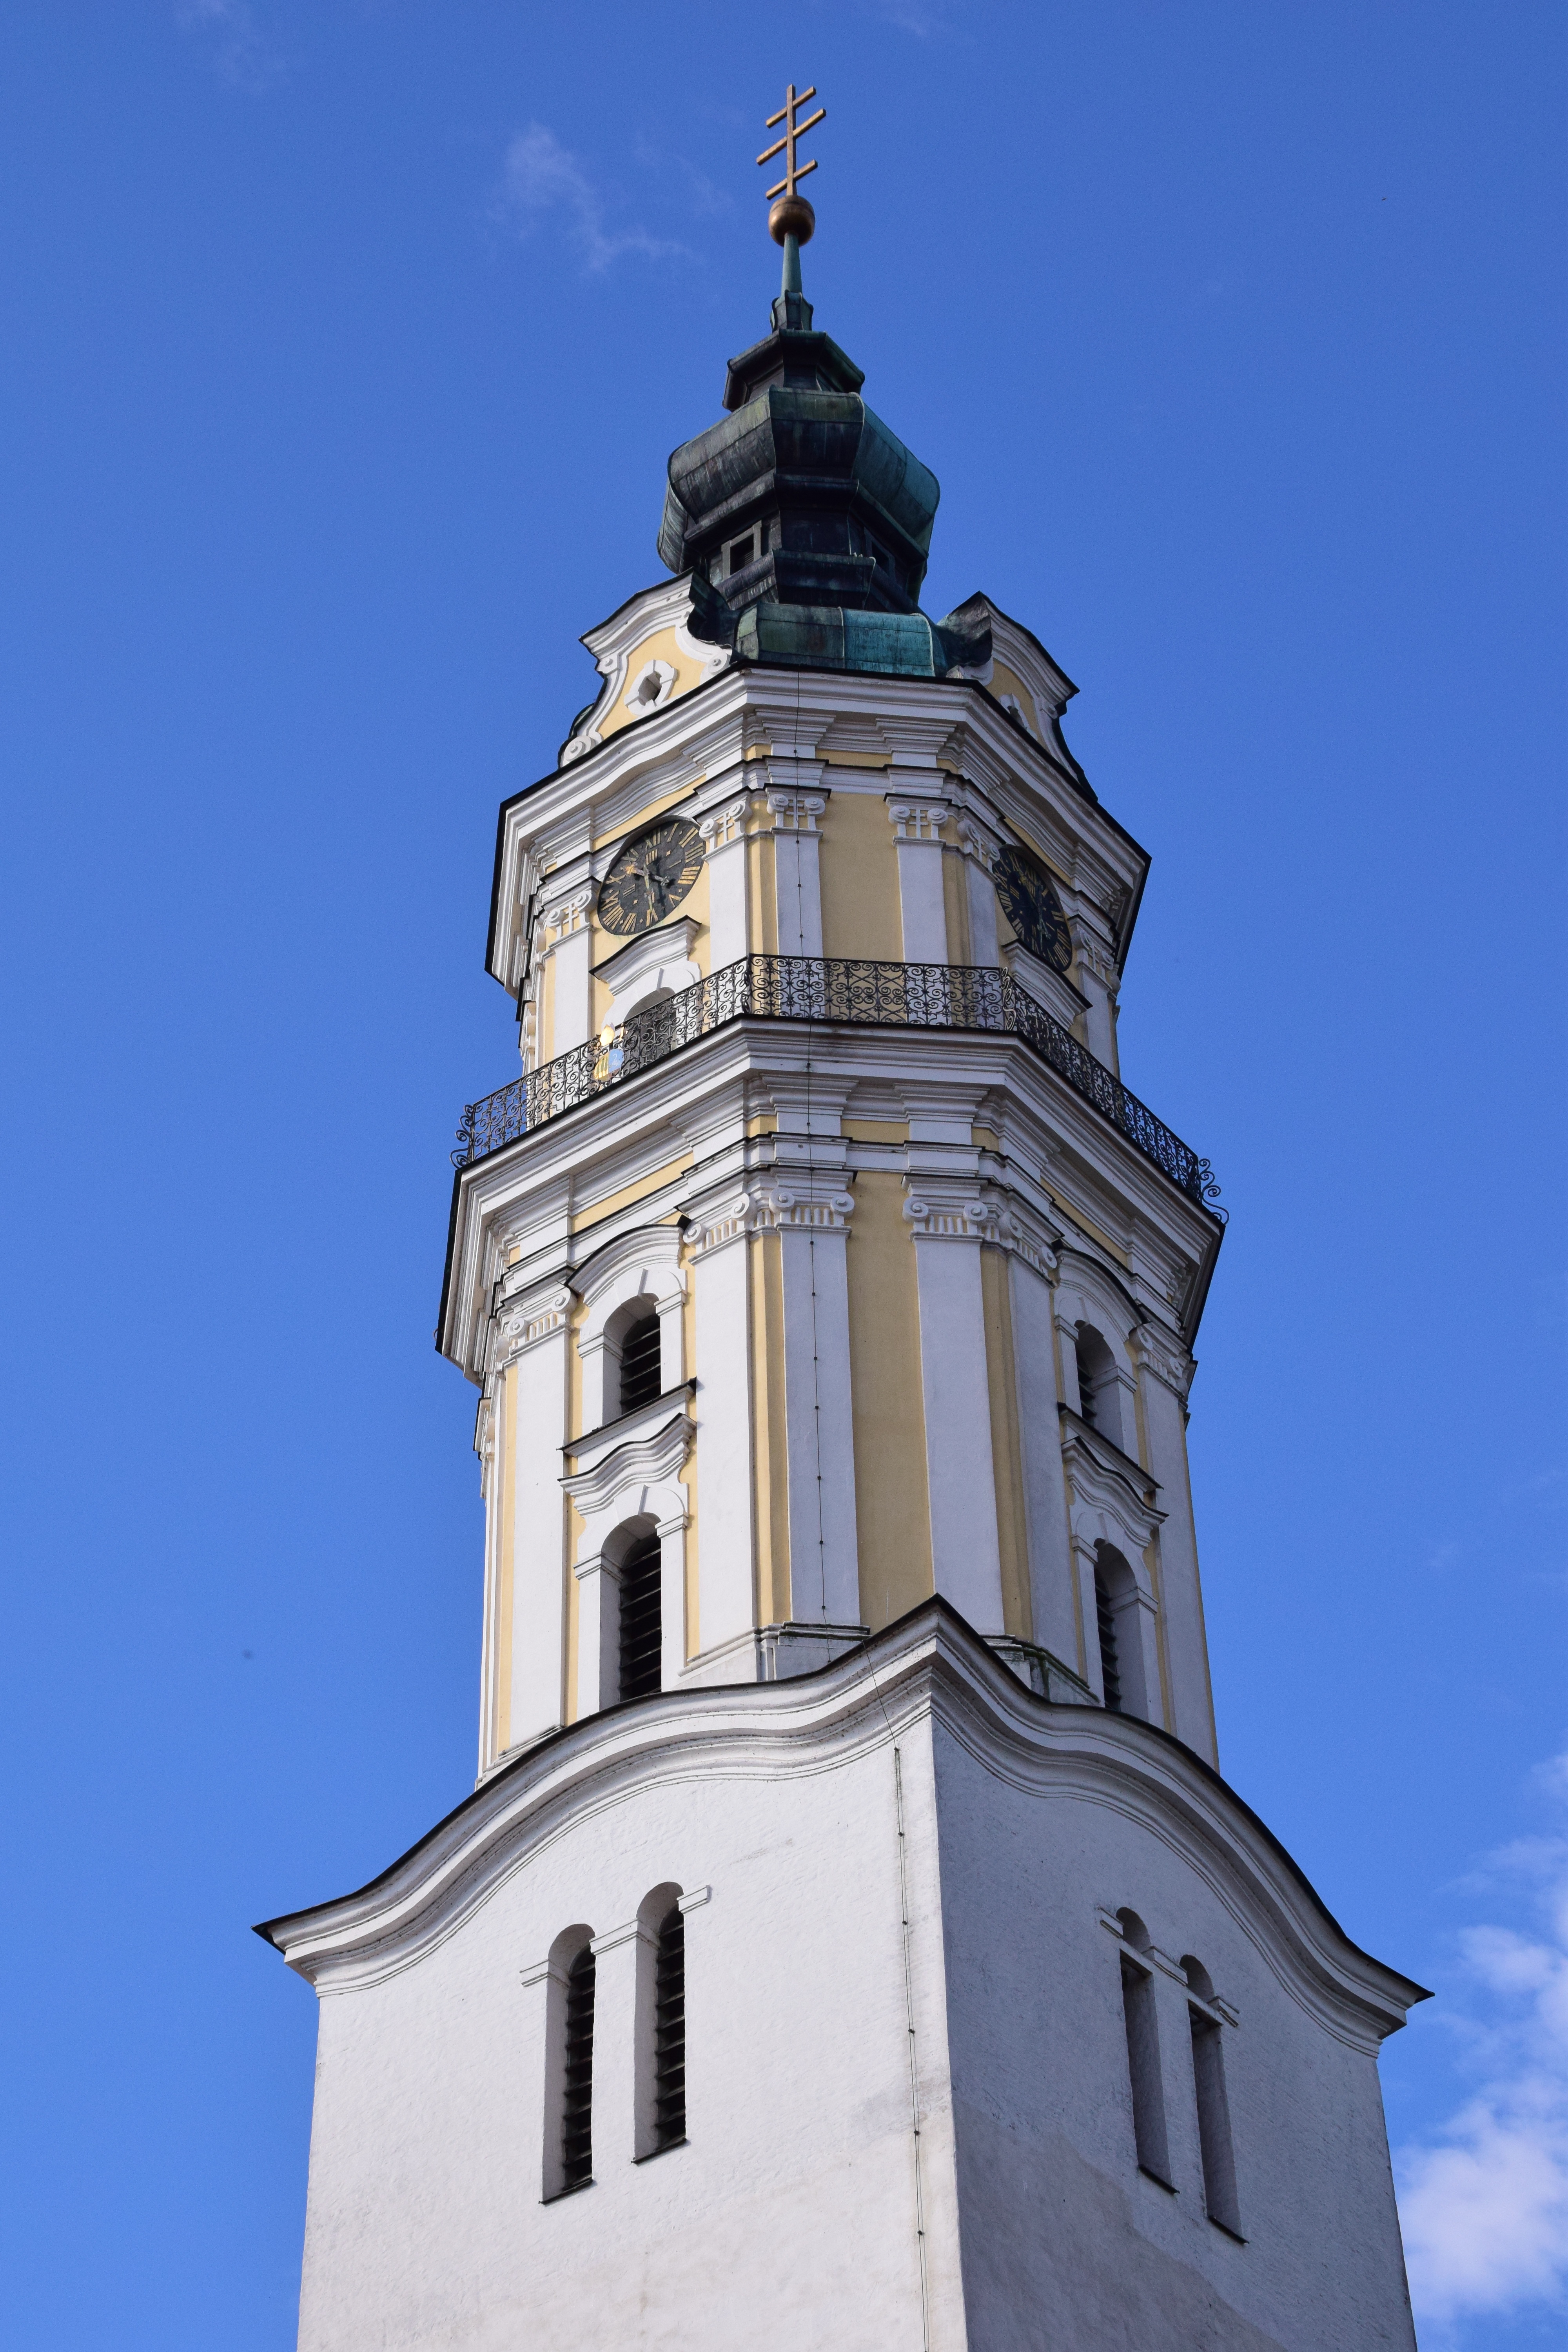
architecture, sky, building, tower, religion, landmark, church, place of worship, clock tower, bell tower, old town, catholic, spire, faith, steeple, bavaria, tradition, historically, values, house of worship, donauw rth